Aung San Suu Kyi

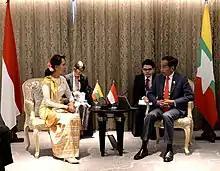
Aung San Suu Kyi with Indonesian President Joko Widodo, 22 June 2019

Her tenure as State Counsellor of Myanmar has drawn international criticism for her failure to address her country's economic and ethnic problems, particularly the plight of the Rohingya following the 25 August 2017 ARSA attacks (described as "certainly one of the biggest refugee crises and cases of ethnic cleansing since the Second World War"), for the weakening of freedom of the press and for her style of leadership, described as imperious and "distracted and out of touch".